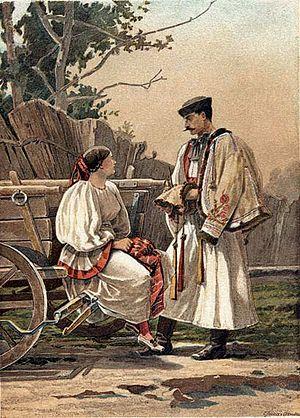
Baranya est un comitat du sud de la Hongrie. Situé dans la région statistique de Transdanubie méridionale, il a pour frontières les comitats de Somogy, Tolna, Bács-Kiskun, ainsi que la Croatie. Il a pour siège Pécs.
L'Ormánság est une petite région culturelle du sud de la Hongrie, comprise dans le comitat de Baranya autour des localités de Sellye et Vajszló. Cette région est considérée comme une des plus pauvres du pays.